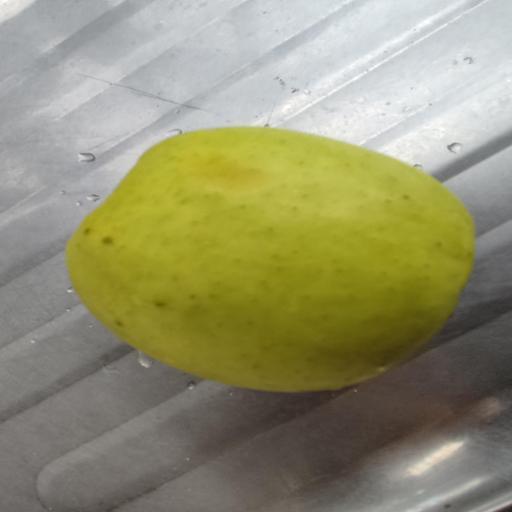
Crop type: Apple_Golden Delicious